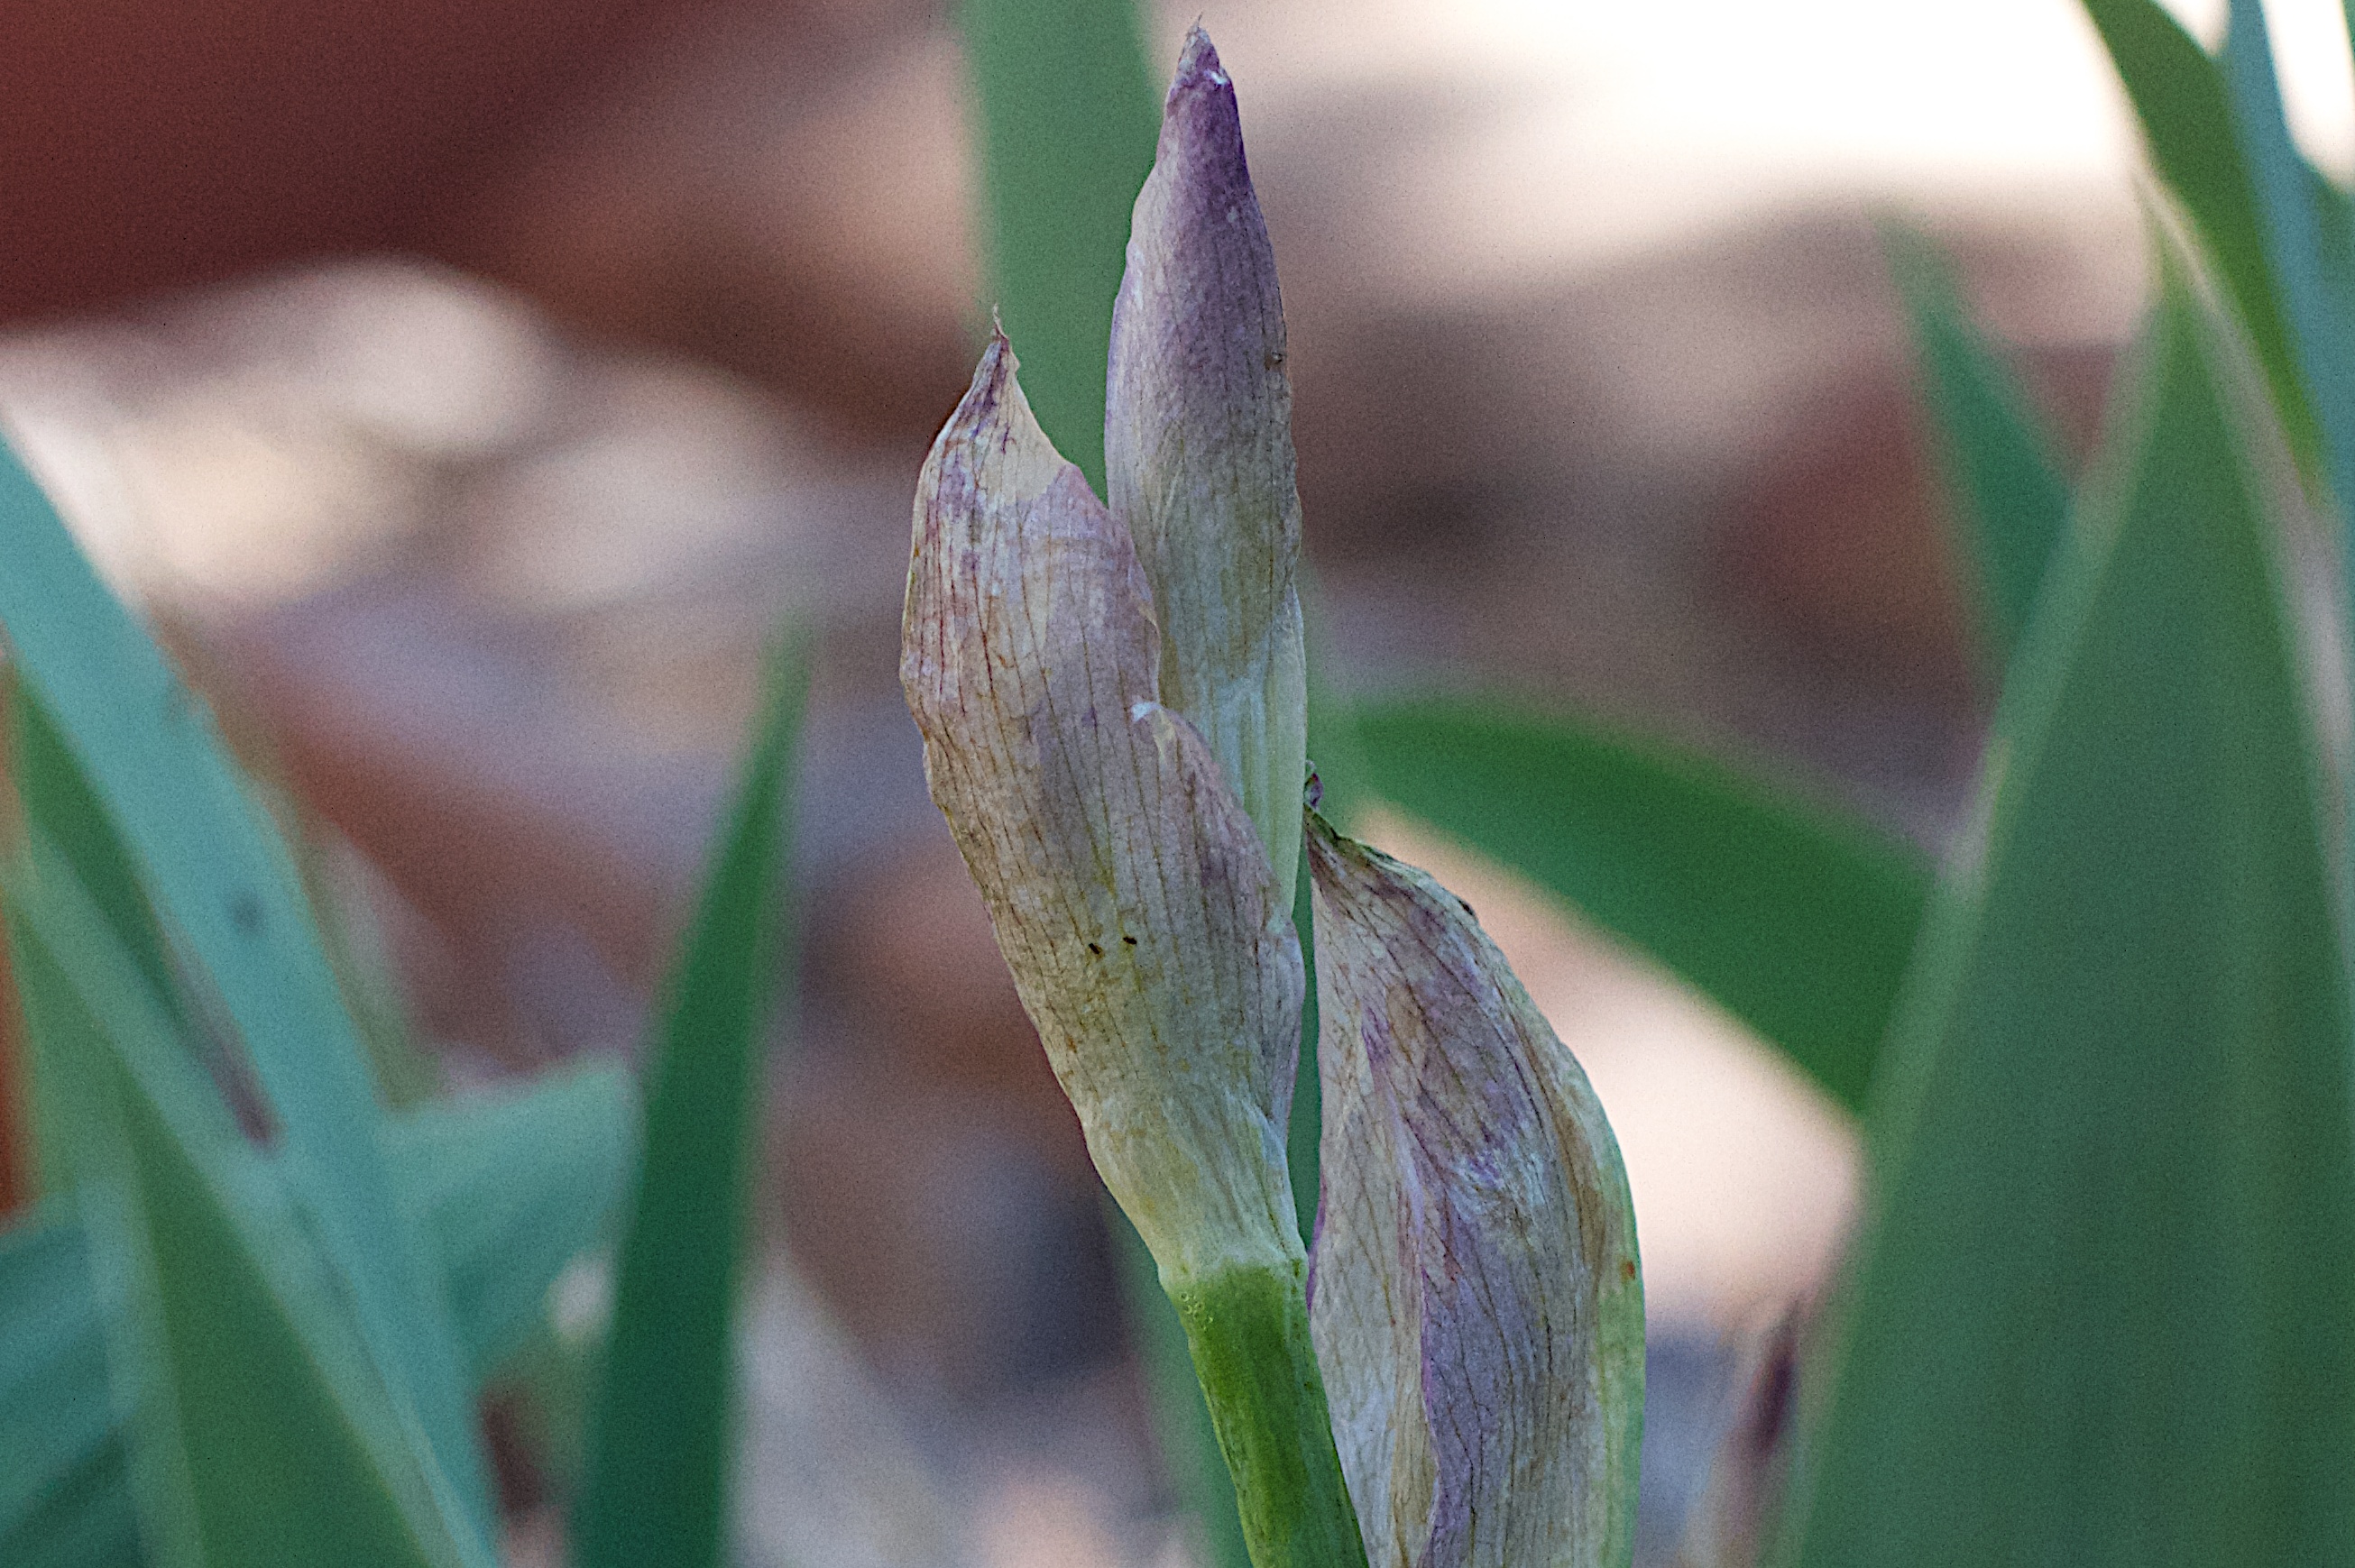
nature, grass, plant, photography, leaf, flower, green, botany, flora, wildflower, close up, eye, bud, macro photography, flowering plant, grass family, plant stem, land plant